Montreal flood of 1987

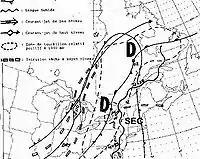
Weather map showing the meteorological features responsible for triggering the severe outbreak on the morning of July 14, 1987

The map on the left shows the meteorological situation at 1200 UTC of the morning of July 14, 1987 (0800 local). The cold front at the border between Ontario and Quebec is supported by an intensifying barometric trough at 500 mb, and a low pressure is developing at the surface, just southwest of Ottawa, Ontario. Cumulonimbus with high tops were easily forming in the moist, humid and unstable air mass near the ground while drier air was cooling the air in the mid-tropospheric levels. A wind divergence at the upper level and a convergence near the surface, due to the low pressure, was helping to organize the deep convection.